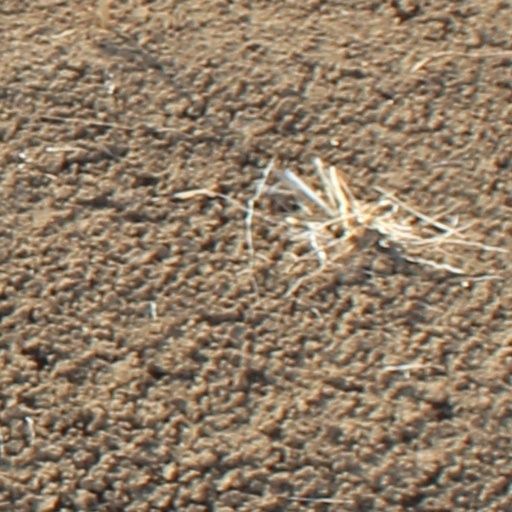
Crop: wheat